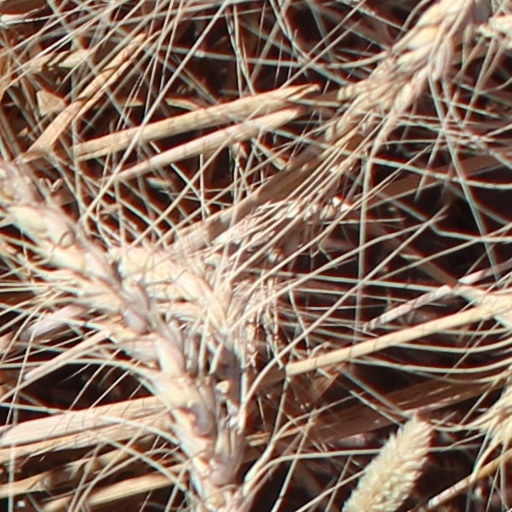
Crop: wheat